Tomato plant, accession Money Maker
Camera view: bottom (45 deg); turntable rotation: 270 degrees
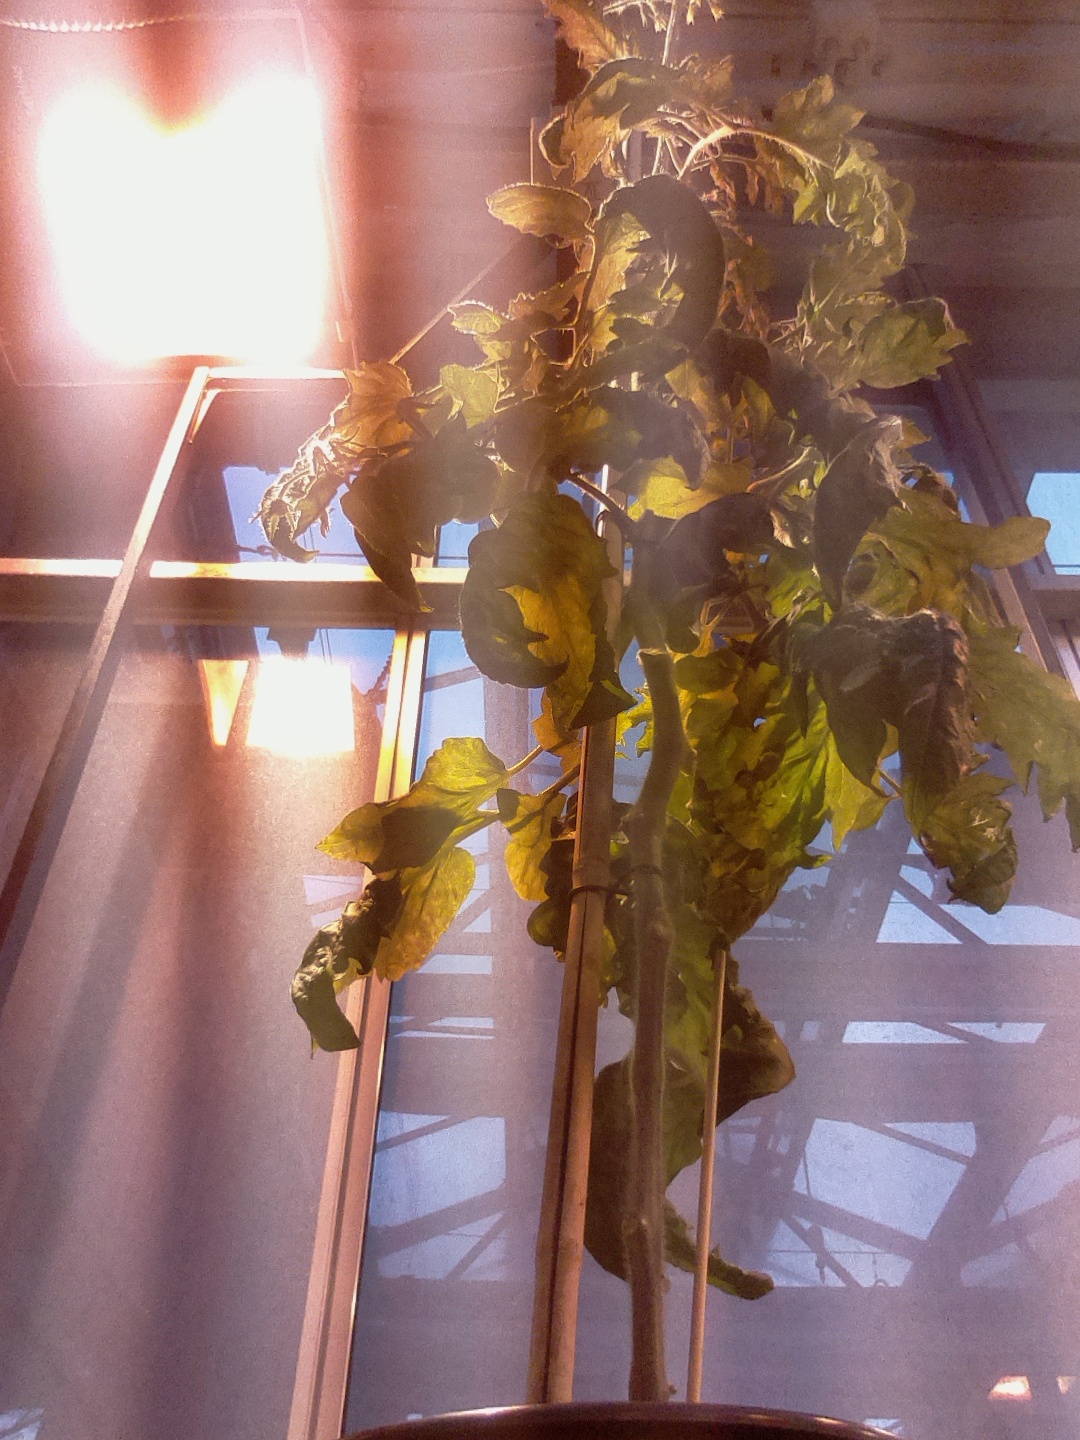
BBCH growth stage 77: 70%-80% of final fruit size